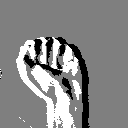
ASL letter: a